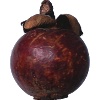
Label: mangostan